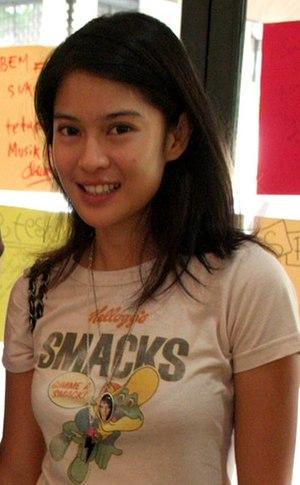
Dian Sastrowardoyo, née le 16 mars 1982 à Jakarta, est une actrice indonésienne.